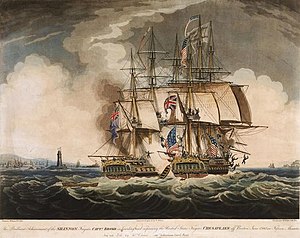
Søkrig
En kunstners afbildning af den britiske fregat HMS Shannon (venstre), der besejrer den amerikanske fregat USS Chesapeake (venstre) under den Britisk-amerikanske krig (1812).
Søkrig eller Søkrigsførsel er krig, der udkæmpes i og på havet eller andre krigsskuepladser, der involverer en stor vandmasse, såsom en stor sø eller bred flod. De stilles ofte i kontrast til landkrig og luftkrig. Kontrol over havet har historisk muliggjort blokader af handelsruter.